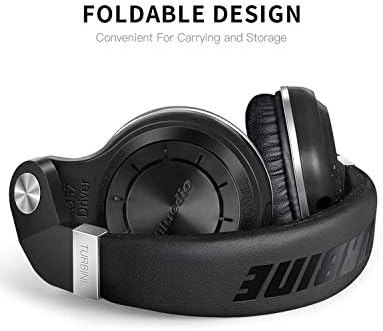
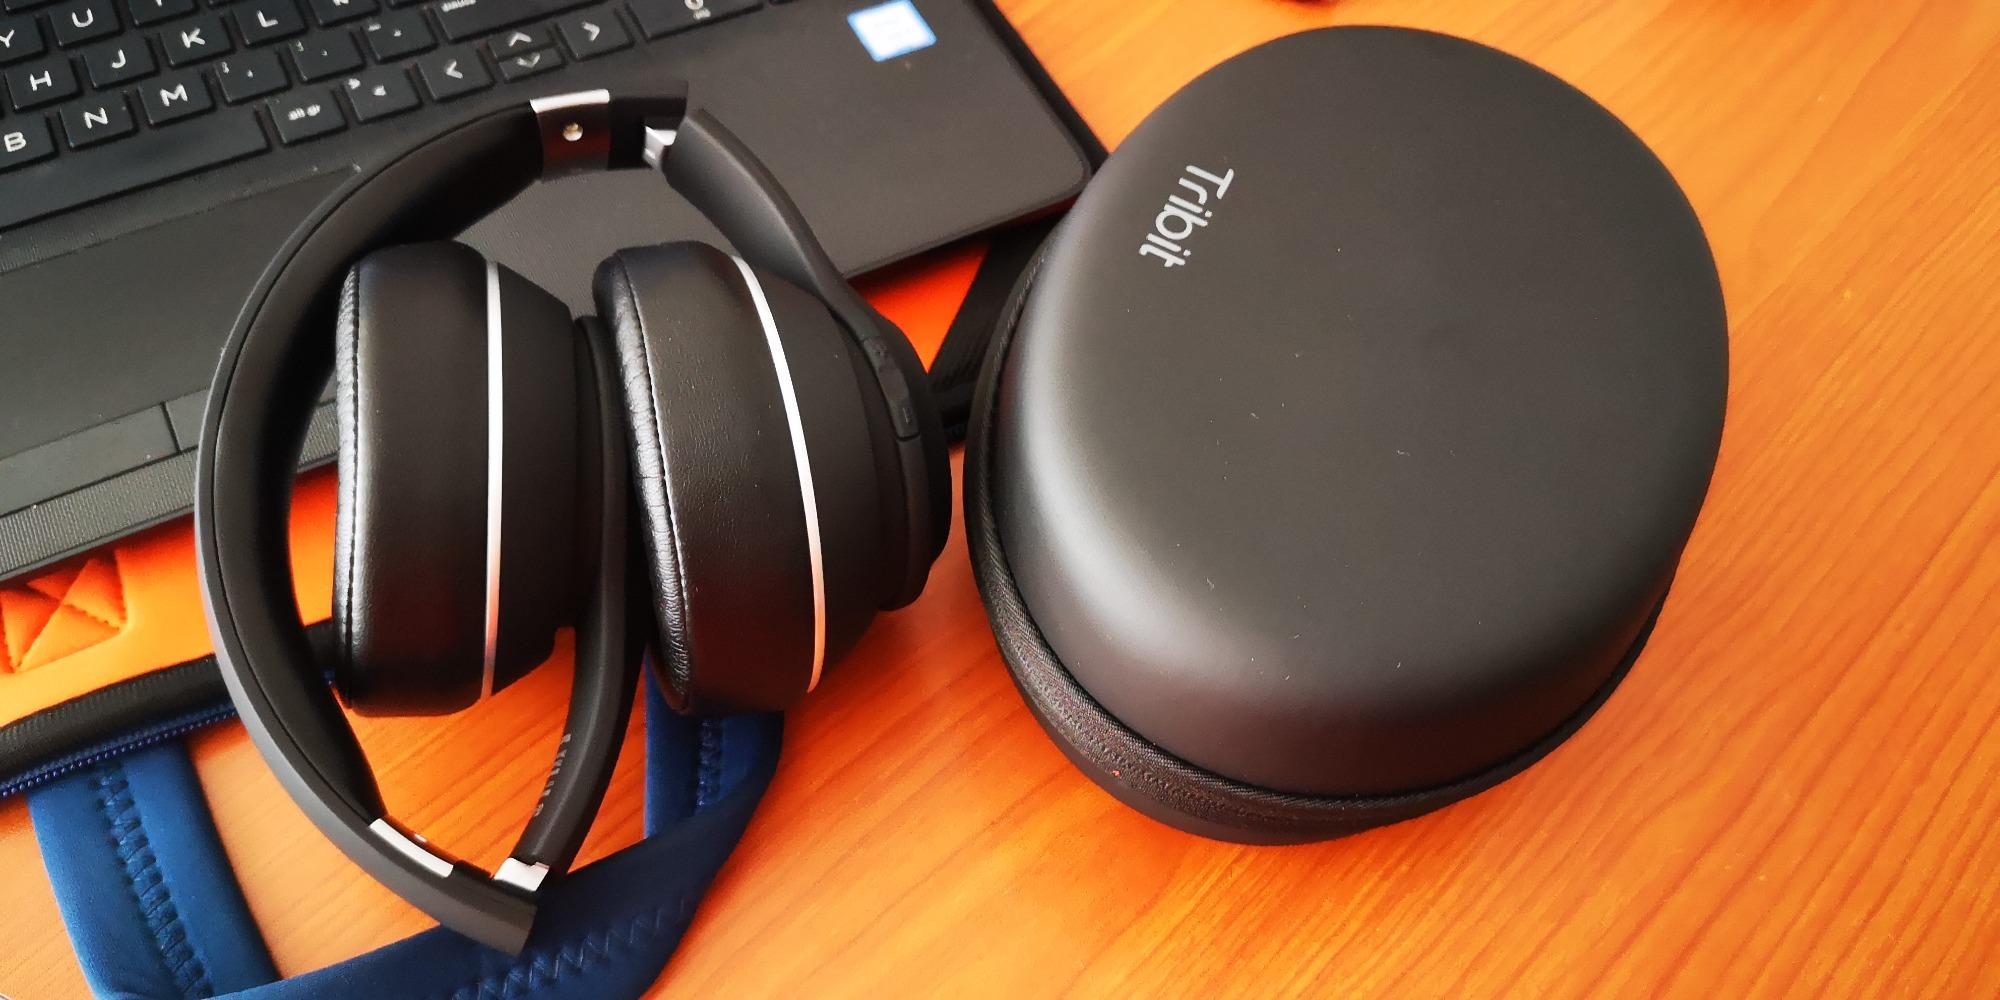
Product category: headphones
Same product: no